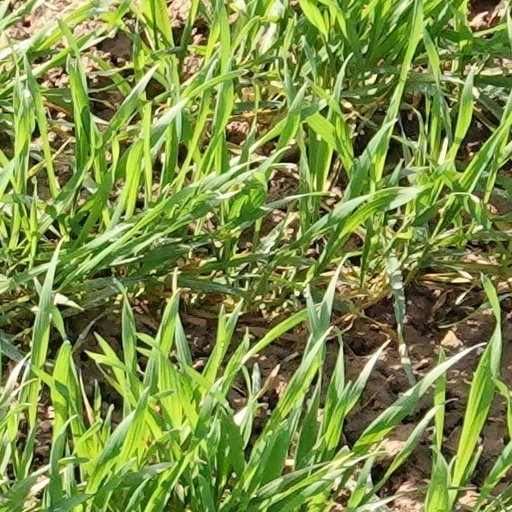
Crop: wheat